Einar Mäkinen

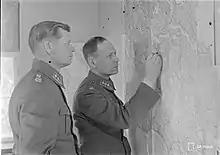
Mäkinen (right) inspecting a map in 1941

Einar Nikolai Mäkinen (3 July 1895 – 8 September 1964) was a Finnish lieutenant general and a member of the Jäger movement. He participated in the Eastern Front of World War I, the Finnish Civil War, the Winter War and the Continuation War. Before the Continuation War, he participated in negotiations with the Germans regarding plans for the war.